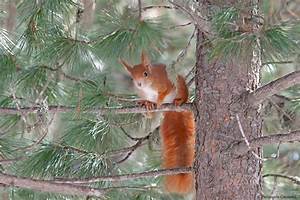
Label: squirrel